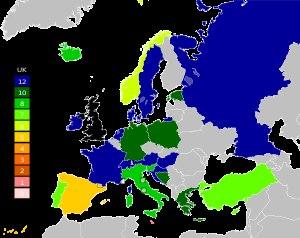
Le Royaume-Uni a participé au Concours Eurovision de la chanson 1997 à Dublin, en Irlande. C'est la 40ᵉ participation et la 5ᵉ victoire britannique au Concours Eurovision de la chanson.